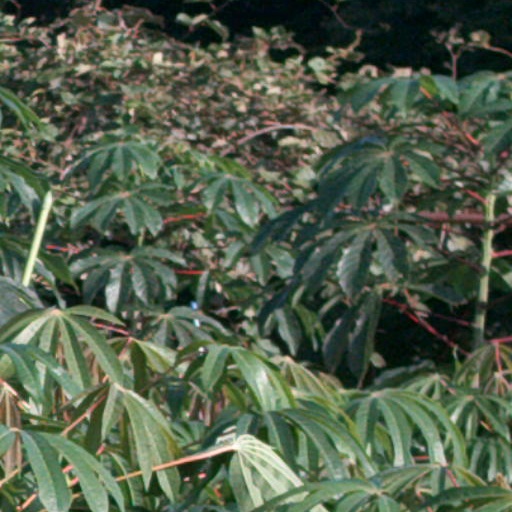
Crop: cassava